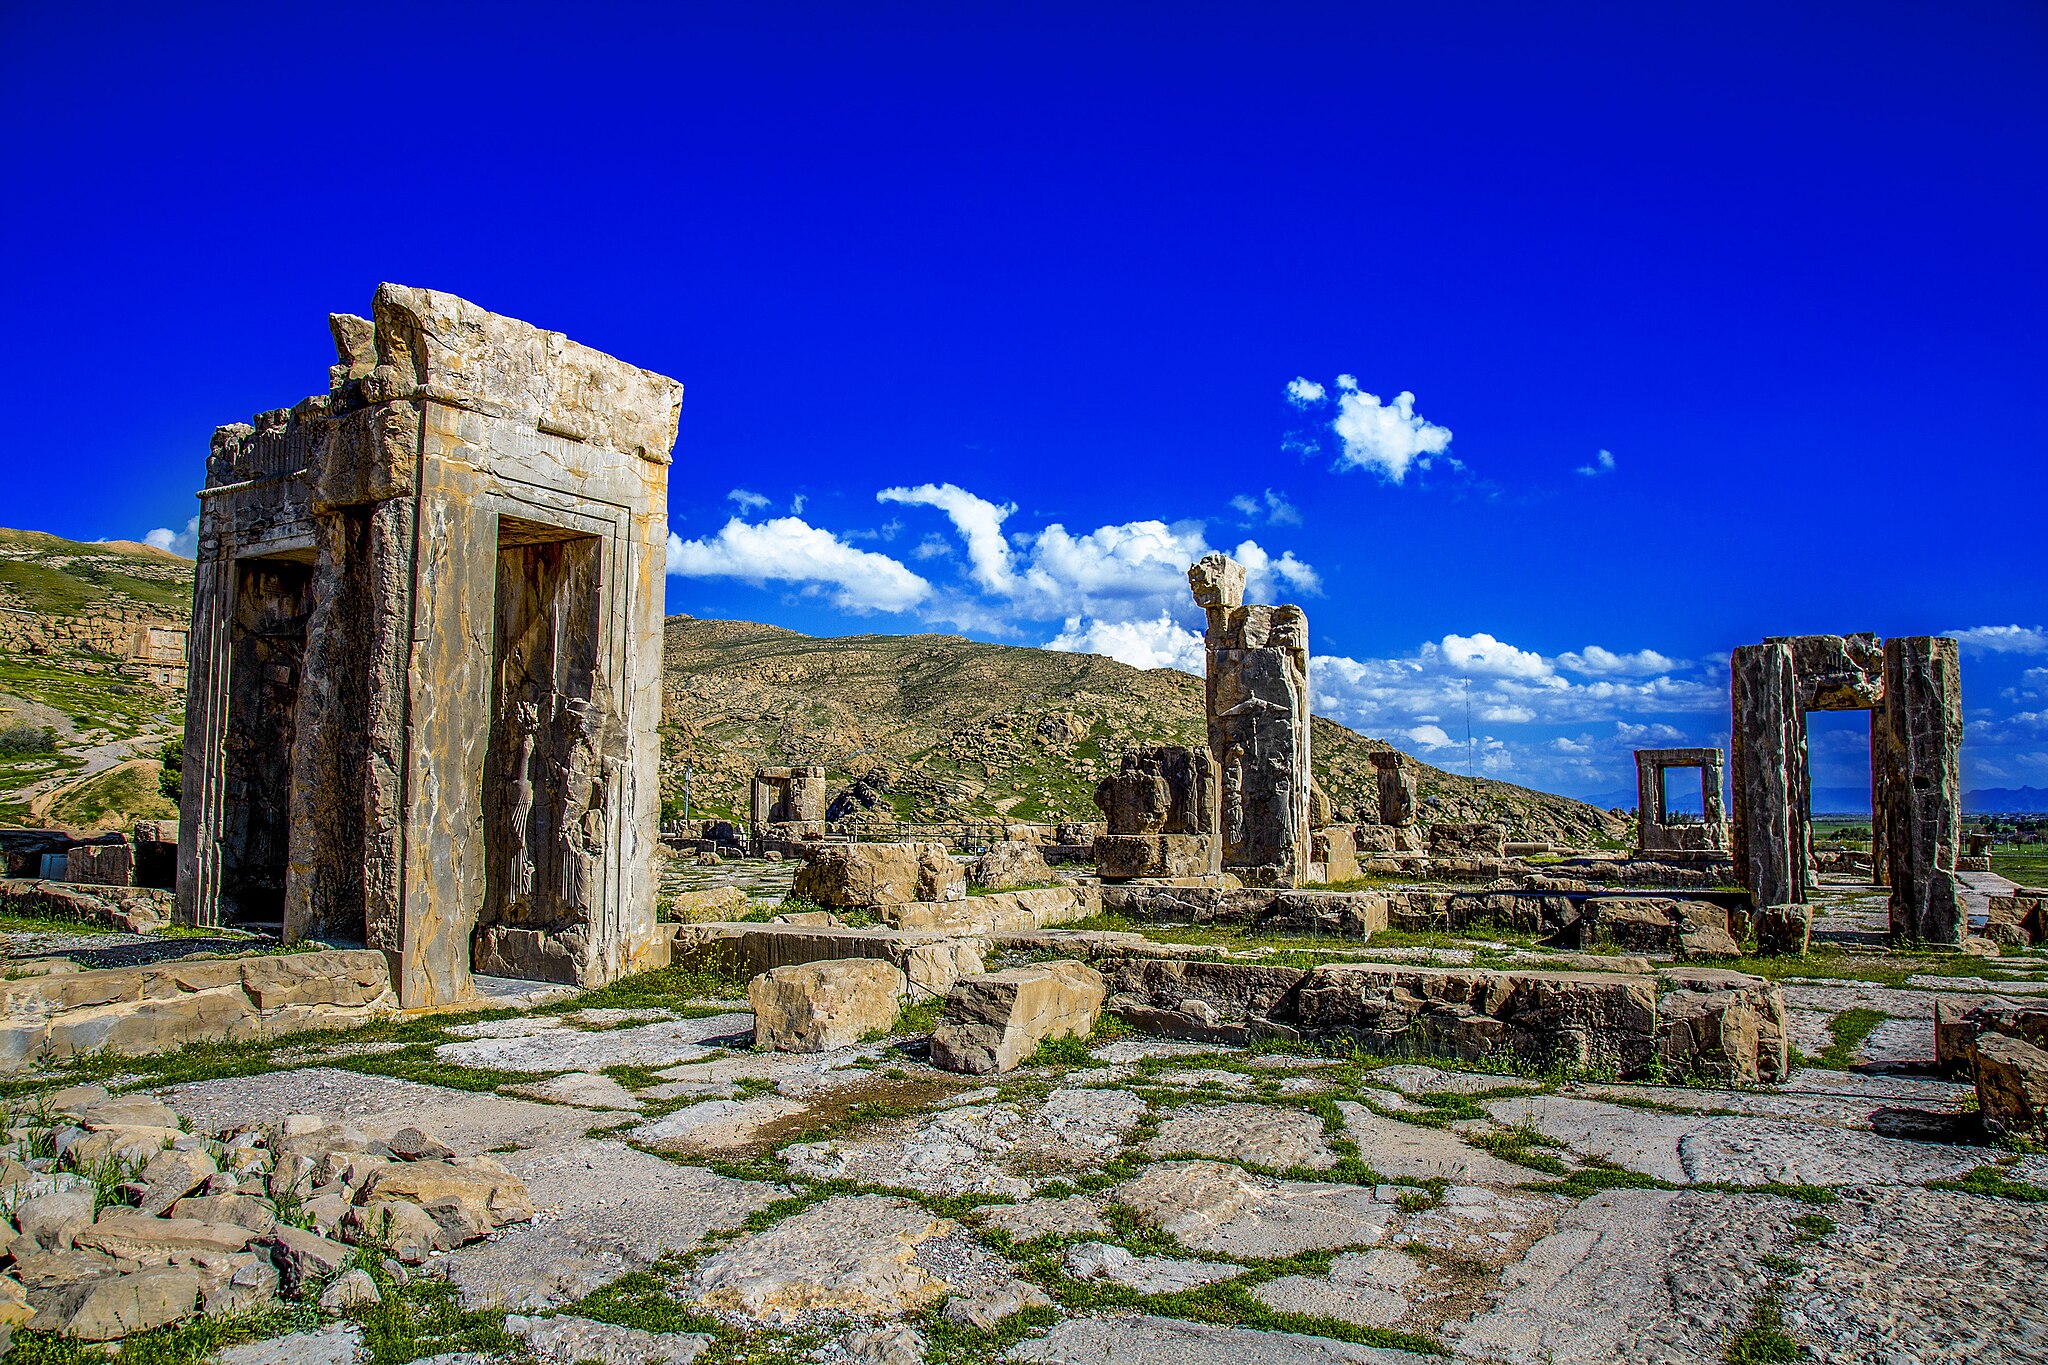
Title: Persepolis 8. Iran
Date: 2019-04-08 16:11:50
Categories: Hadish Palace of Xerxes I, Self-published work, Cultural heritage monuments in Iran with known IDs, Uploaded via Campaign:wlm-ir, Images from Wiki Loves Monuments in Marvdasht, 2019 in Persepolis, Iran photographs taken on 2019-04-08, Images from Wiki Loves Monuments 2020, Images from Wiki Loves Monuments 2020 in Iran